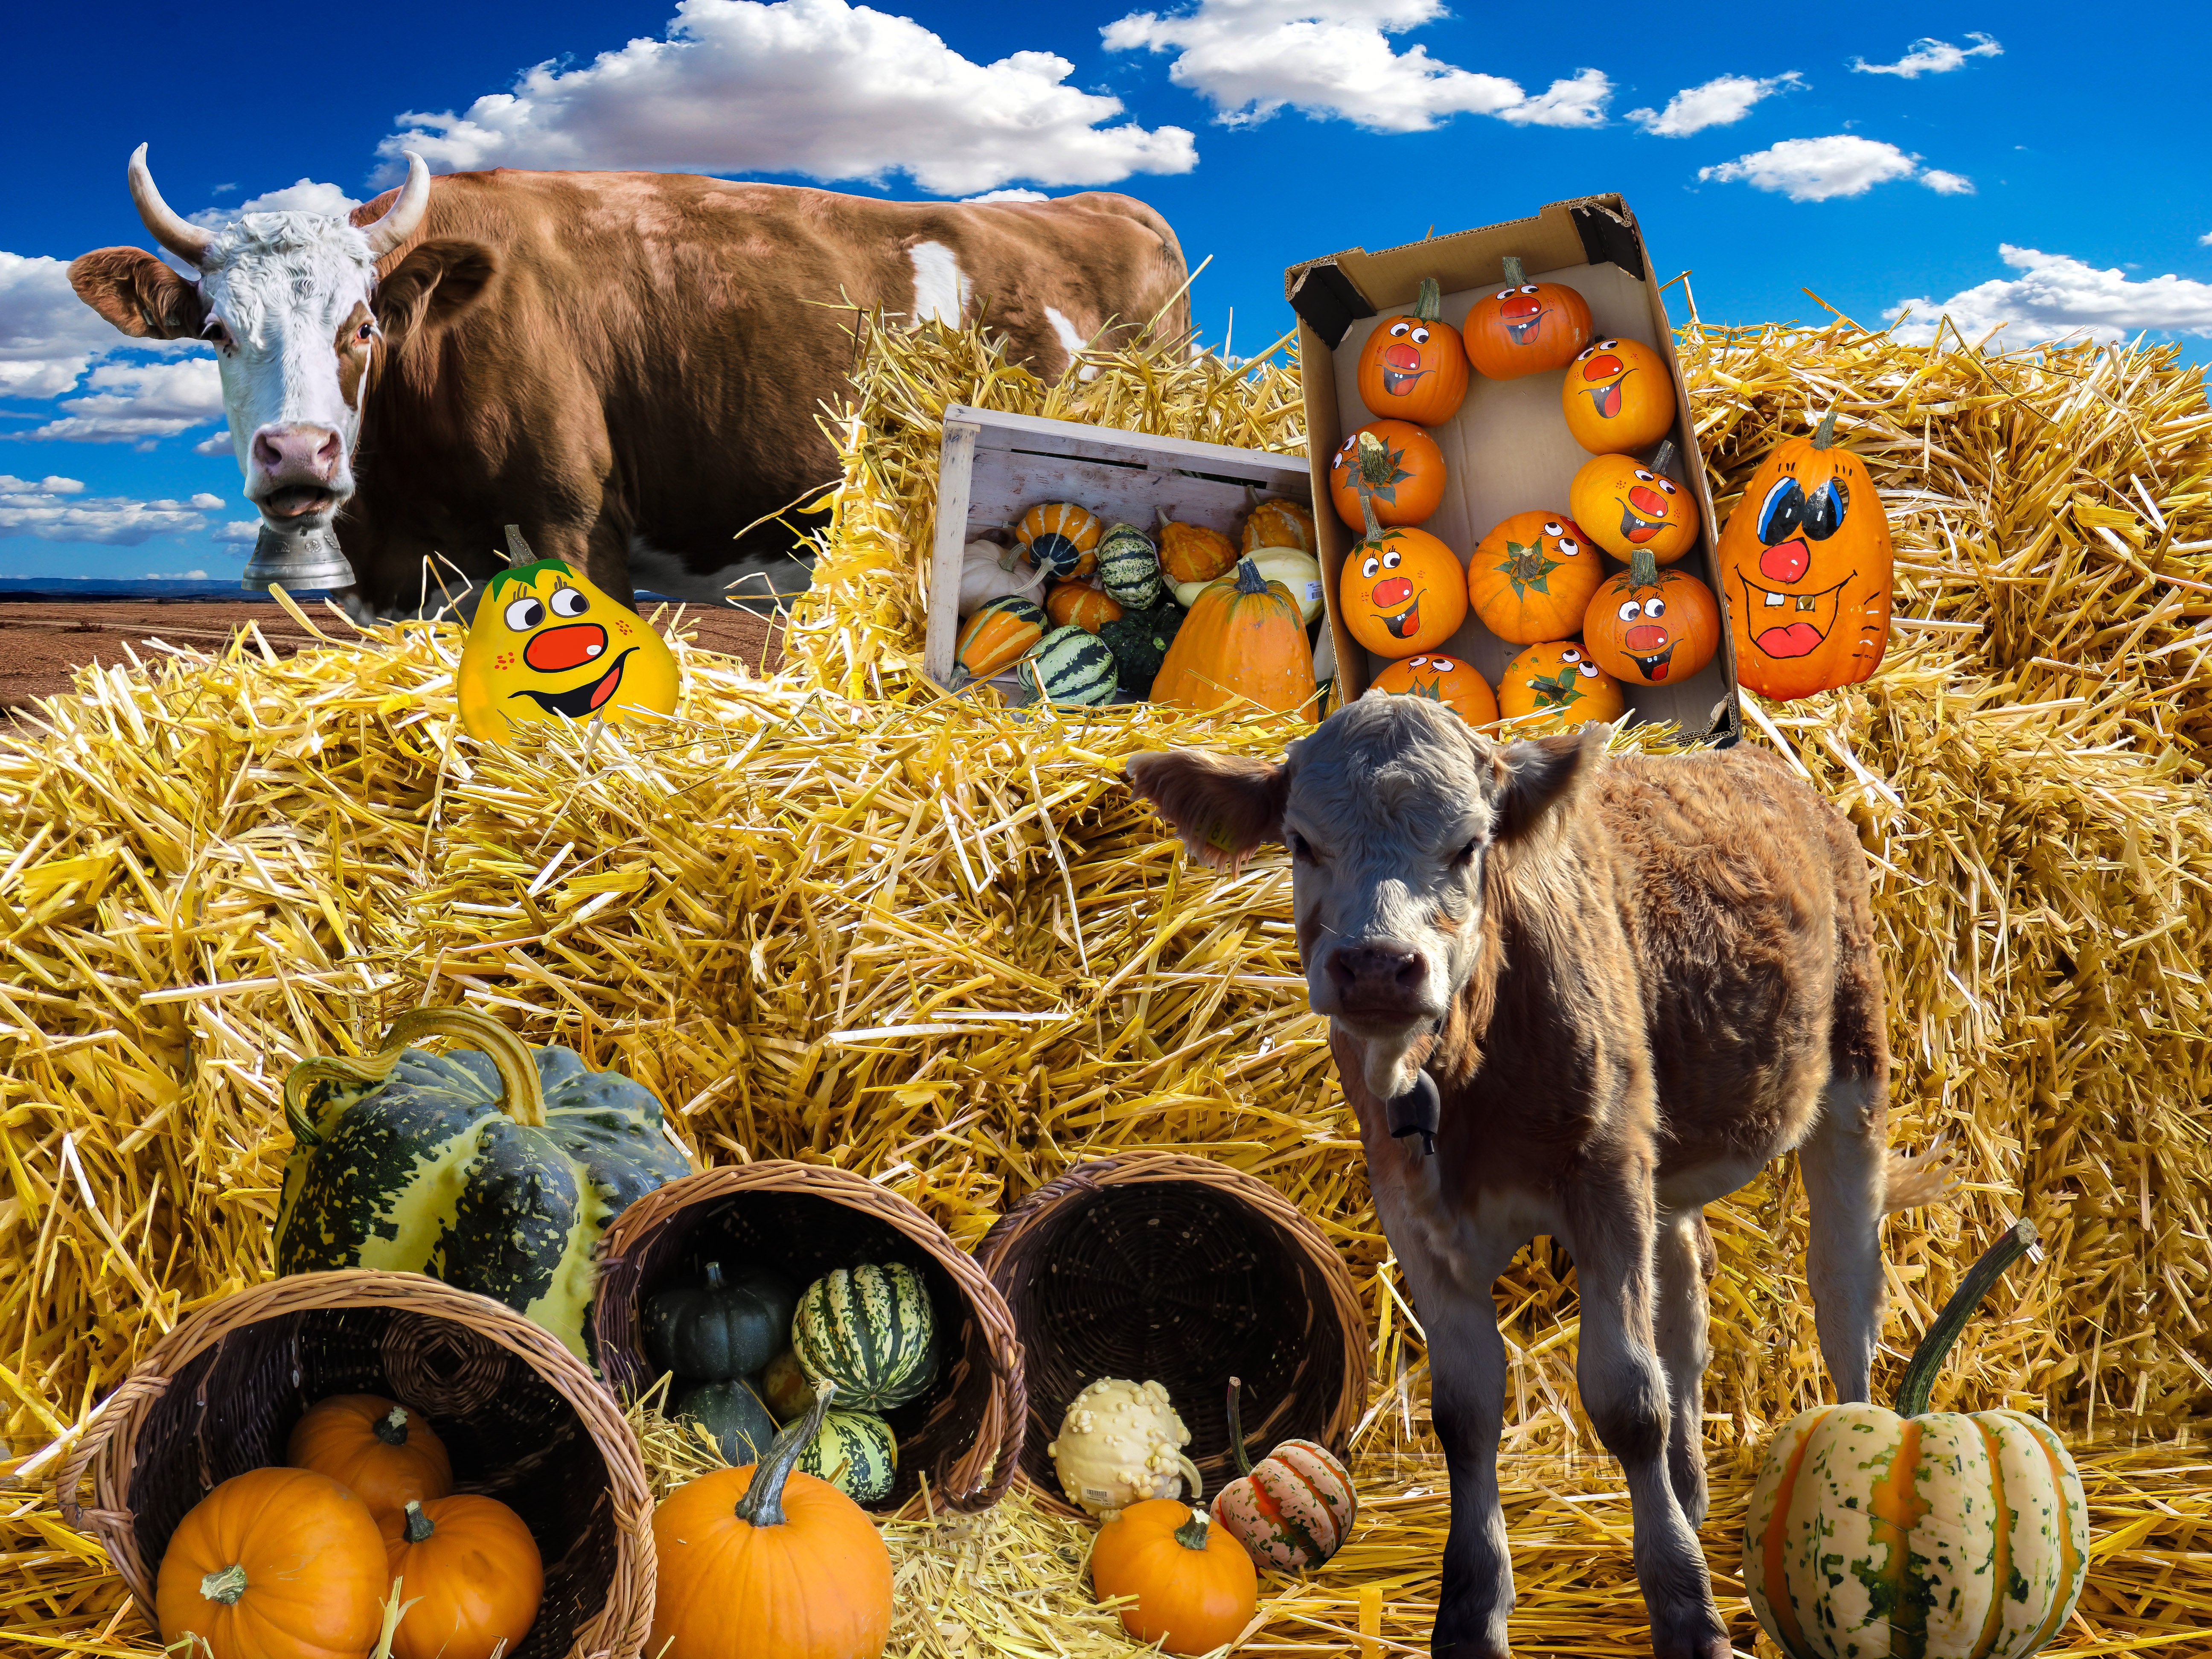
farm, decoration, orange, food, green, cow, harvest, autumn, pumpkin, agriculture, basket, calf, deco, thanksgiving, face, straw, autumn decoration, decorative squashes, straw bales, harvest festival